Bradford

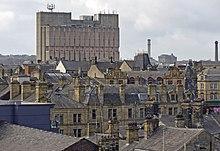
High Point viewed from Bradford city centre

The Broadway is the main retail shopping facility in Bradford. It includes Next, River Island, Schuh, H&M, Khaadi, Primark, Kiko (brand), Menkind among its over 70 units.